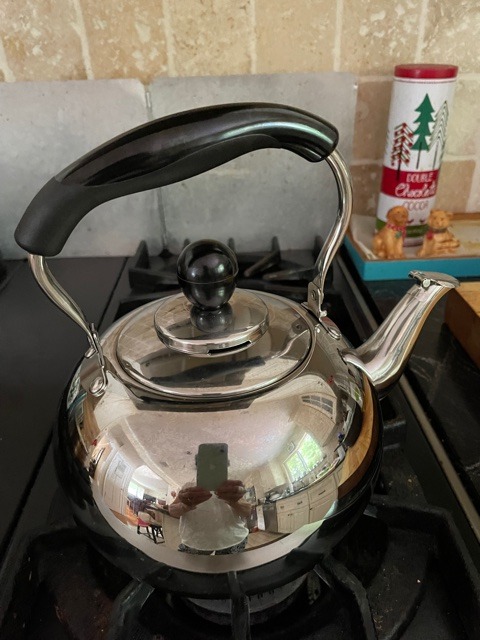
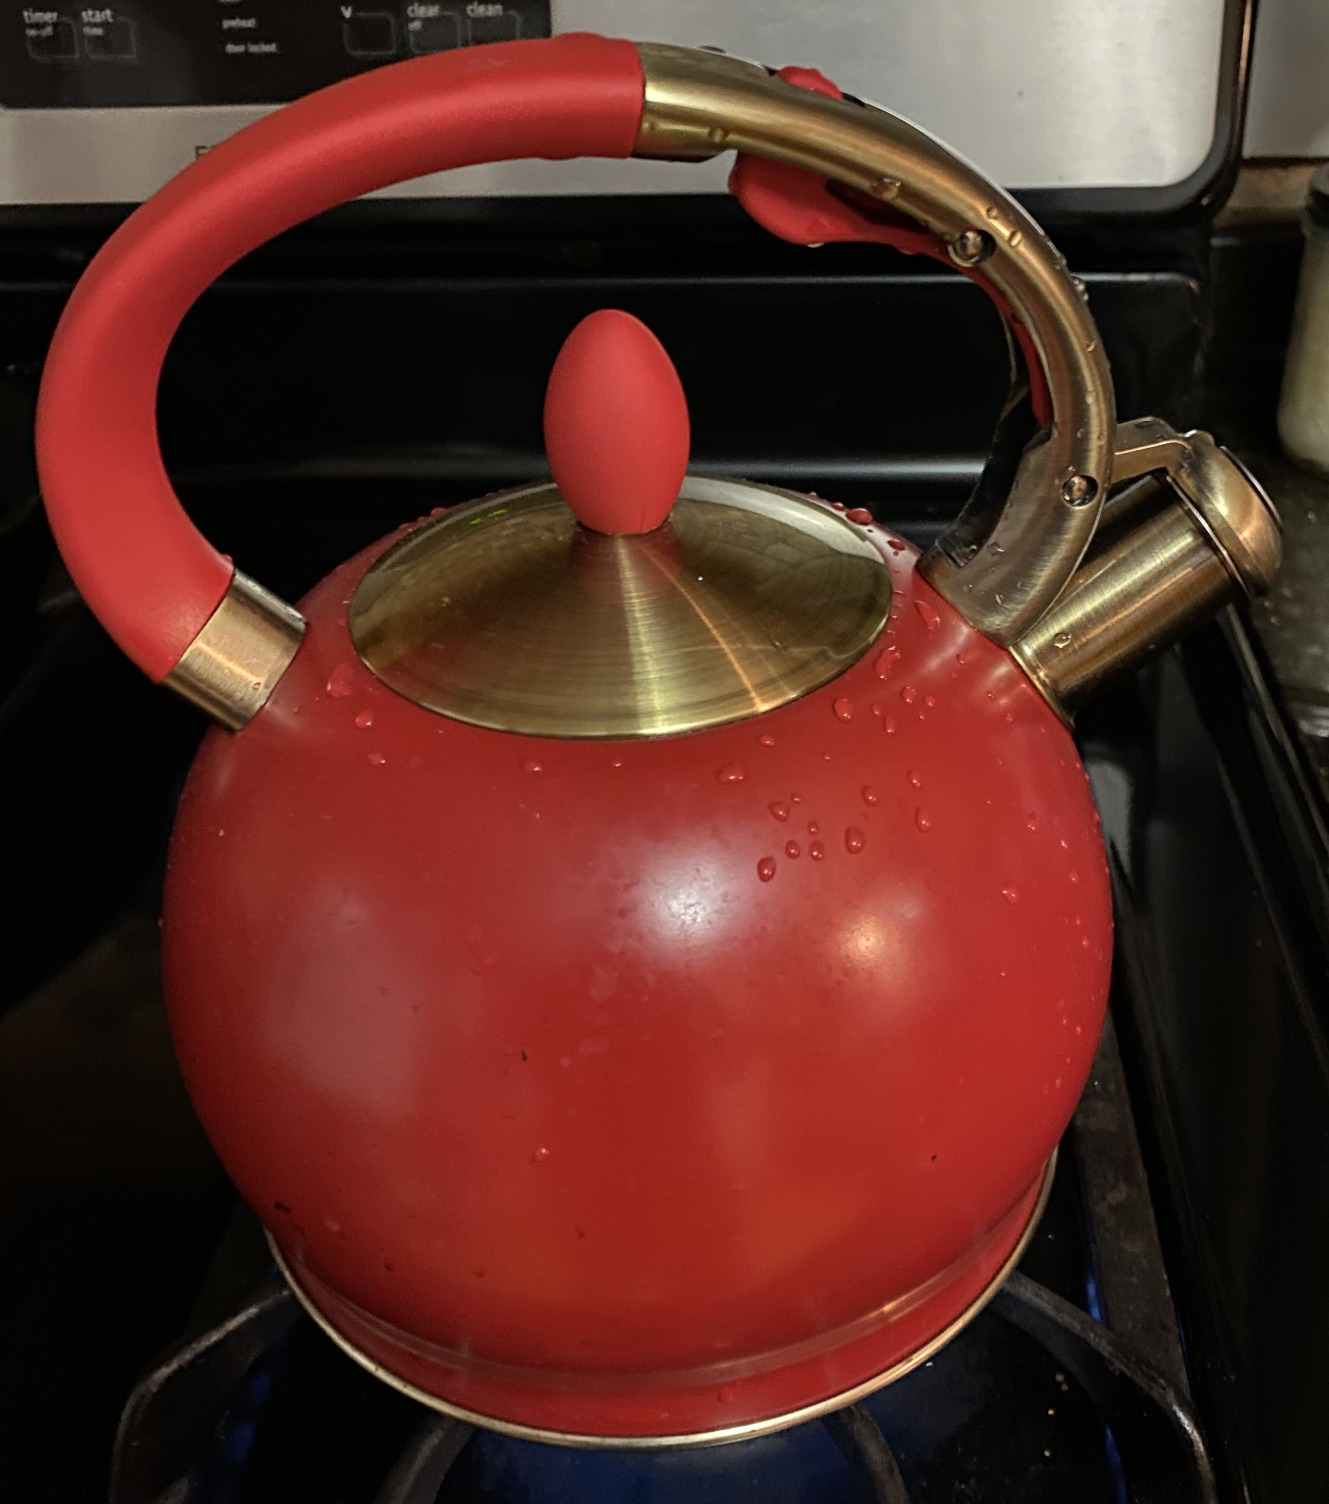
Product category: items_kettle
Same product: no